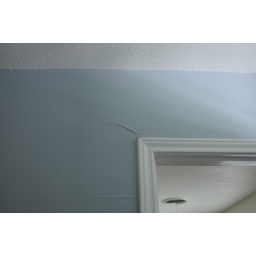
See crack on wall in left corner of the bathroom door leading into the master bedroom